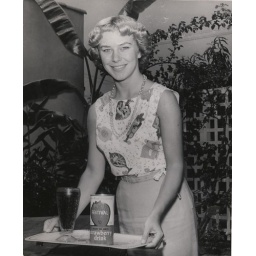
My Mom in black and white. The skirt and top were orange and aqua.